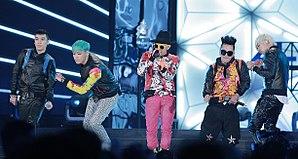
Alive est le cinquième EP coréen du boys band sud-coréen BIGBANG. Il est sorti le 29 février 2012 par YG Entertainment. Les membres de Bigbang G-Dragon et T.O.P ont composé la musique et écrit les paroles pour quasiment la totalité des chansons de l'album. L'EP a eu trois singles: "Blue", "Fantastic Baby" et "Bad Boy". Une version repackage de l'EP intitulée Still Alive est sortie le 3 juin 2012 avec le single "Monster". Les deux versions de l'EP ainsi que leurs singles ont eu un grand succès dans les classements nationaux en Corée du Sud, et l'EP est devenu le premier album de K-pop à se classer dans le Billboard 200 Album Chart américain.